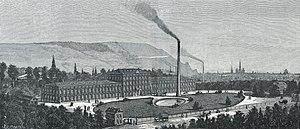
Usines de tissage Fromage (Rouen-Darnétal)
Alexandre Lucien Fromage, né le 20 mai 1820 à Lisieux et mort le 3 mars 1893 à Darnétal, est un manufacturier et homme politique français.